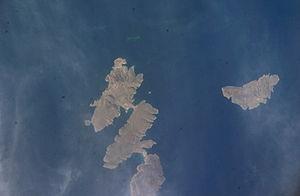
Elása est une île inhabitée grecque proche des Dionysades, située au nord-est de la Crète et appartenant administrativement à Lasithi.